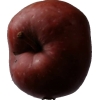
Label: Apple 18